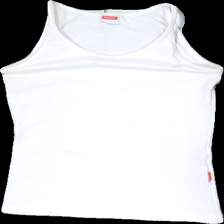
View: front
Type: Tank top
Category: Ladies
Brand: Newbody
Colors: White
Material: 100% polyester
Cut: C-collar
Size: M
Season: All
Stains: Minor
Price range: <50
Recommended usage: Export